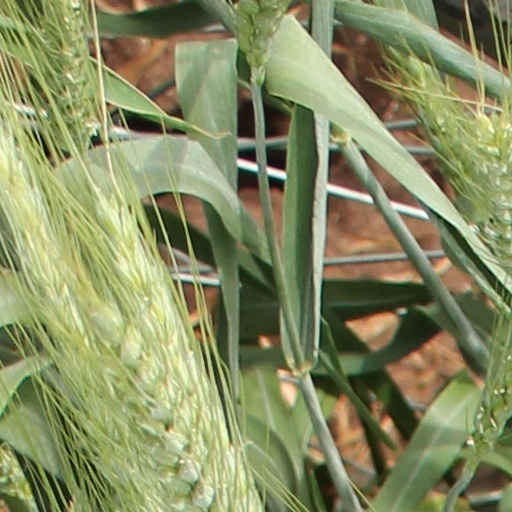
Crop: wheat